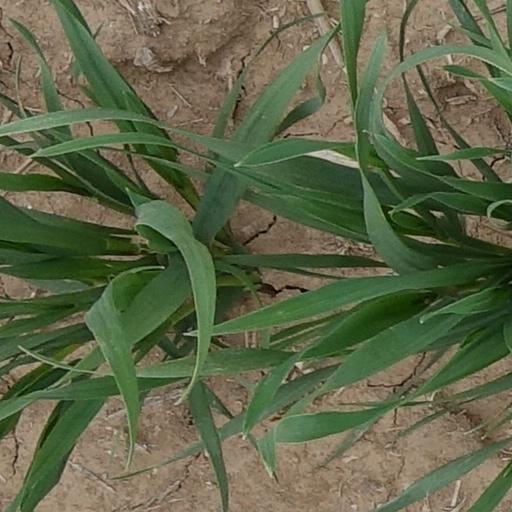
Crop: wheat